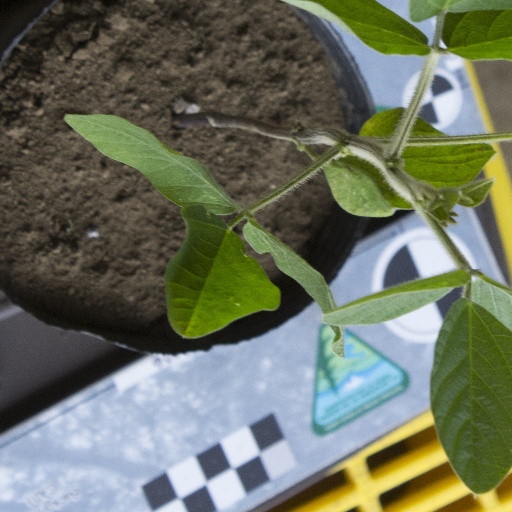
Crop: soybean